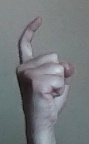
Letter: ra